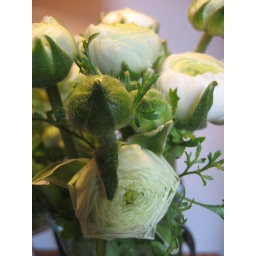
I love white blooms that have that tinge of green in the petals.